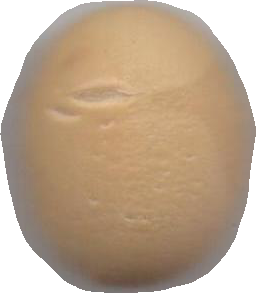
Variety: Grobogan